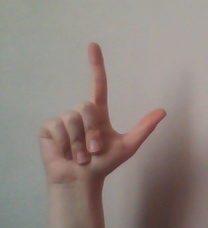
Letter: laam